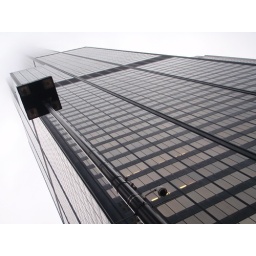
formerly known as the Sears Tower is proudly standing as the tallest building in the United States